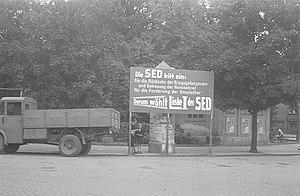
Le nom de Berlin-Est désignait la partie orientale de Berlin entre 1949 et 1990, recouvrant le secteur d'occupation dévolu en 1945 aux Soviétiques, soit 45,6 % de la superficie totale de la ville. Tandis que les secteurs américain, britannique et français formaient Berlin-Ouest, une enclave de la République fédérale d'Allemagne en République démocratique allemande.